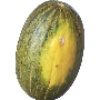
Label: Melon Piel de Sapo 1